Iris Vianey Mendoza

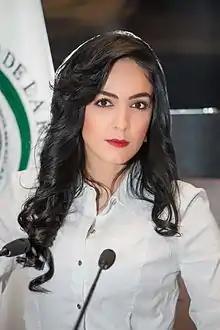

Iris Vianey Mendoza Mendoza (born 26 August 1981) is a Mexican politician and lawyer affiliated with the PRD. She currently serves as Senator of the LXII Legislature of the Mexican Congress.